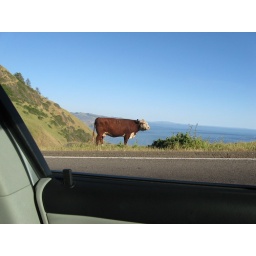
It's a very twist road and around many twists was a cow or two.